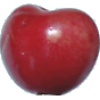
Label: Cherry 2